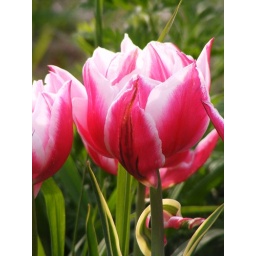
pink flowers i found growing near the pond i think they are tulips not sure